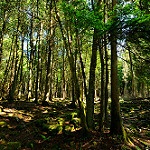
Label: forest